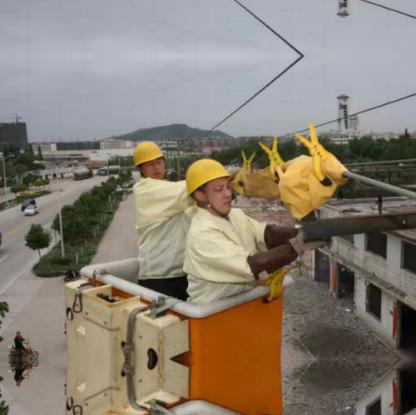
Objects in the image:
label: helmet
label: helmet